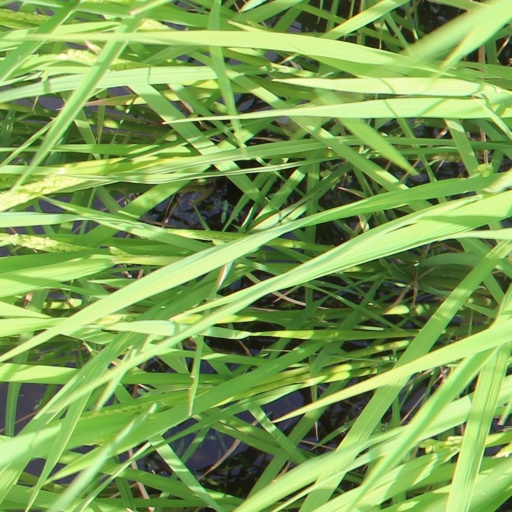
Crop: rice